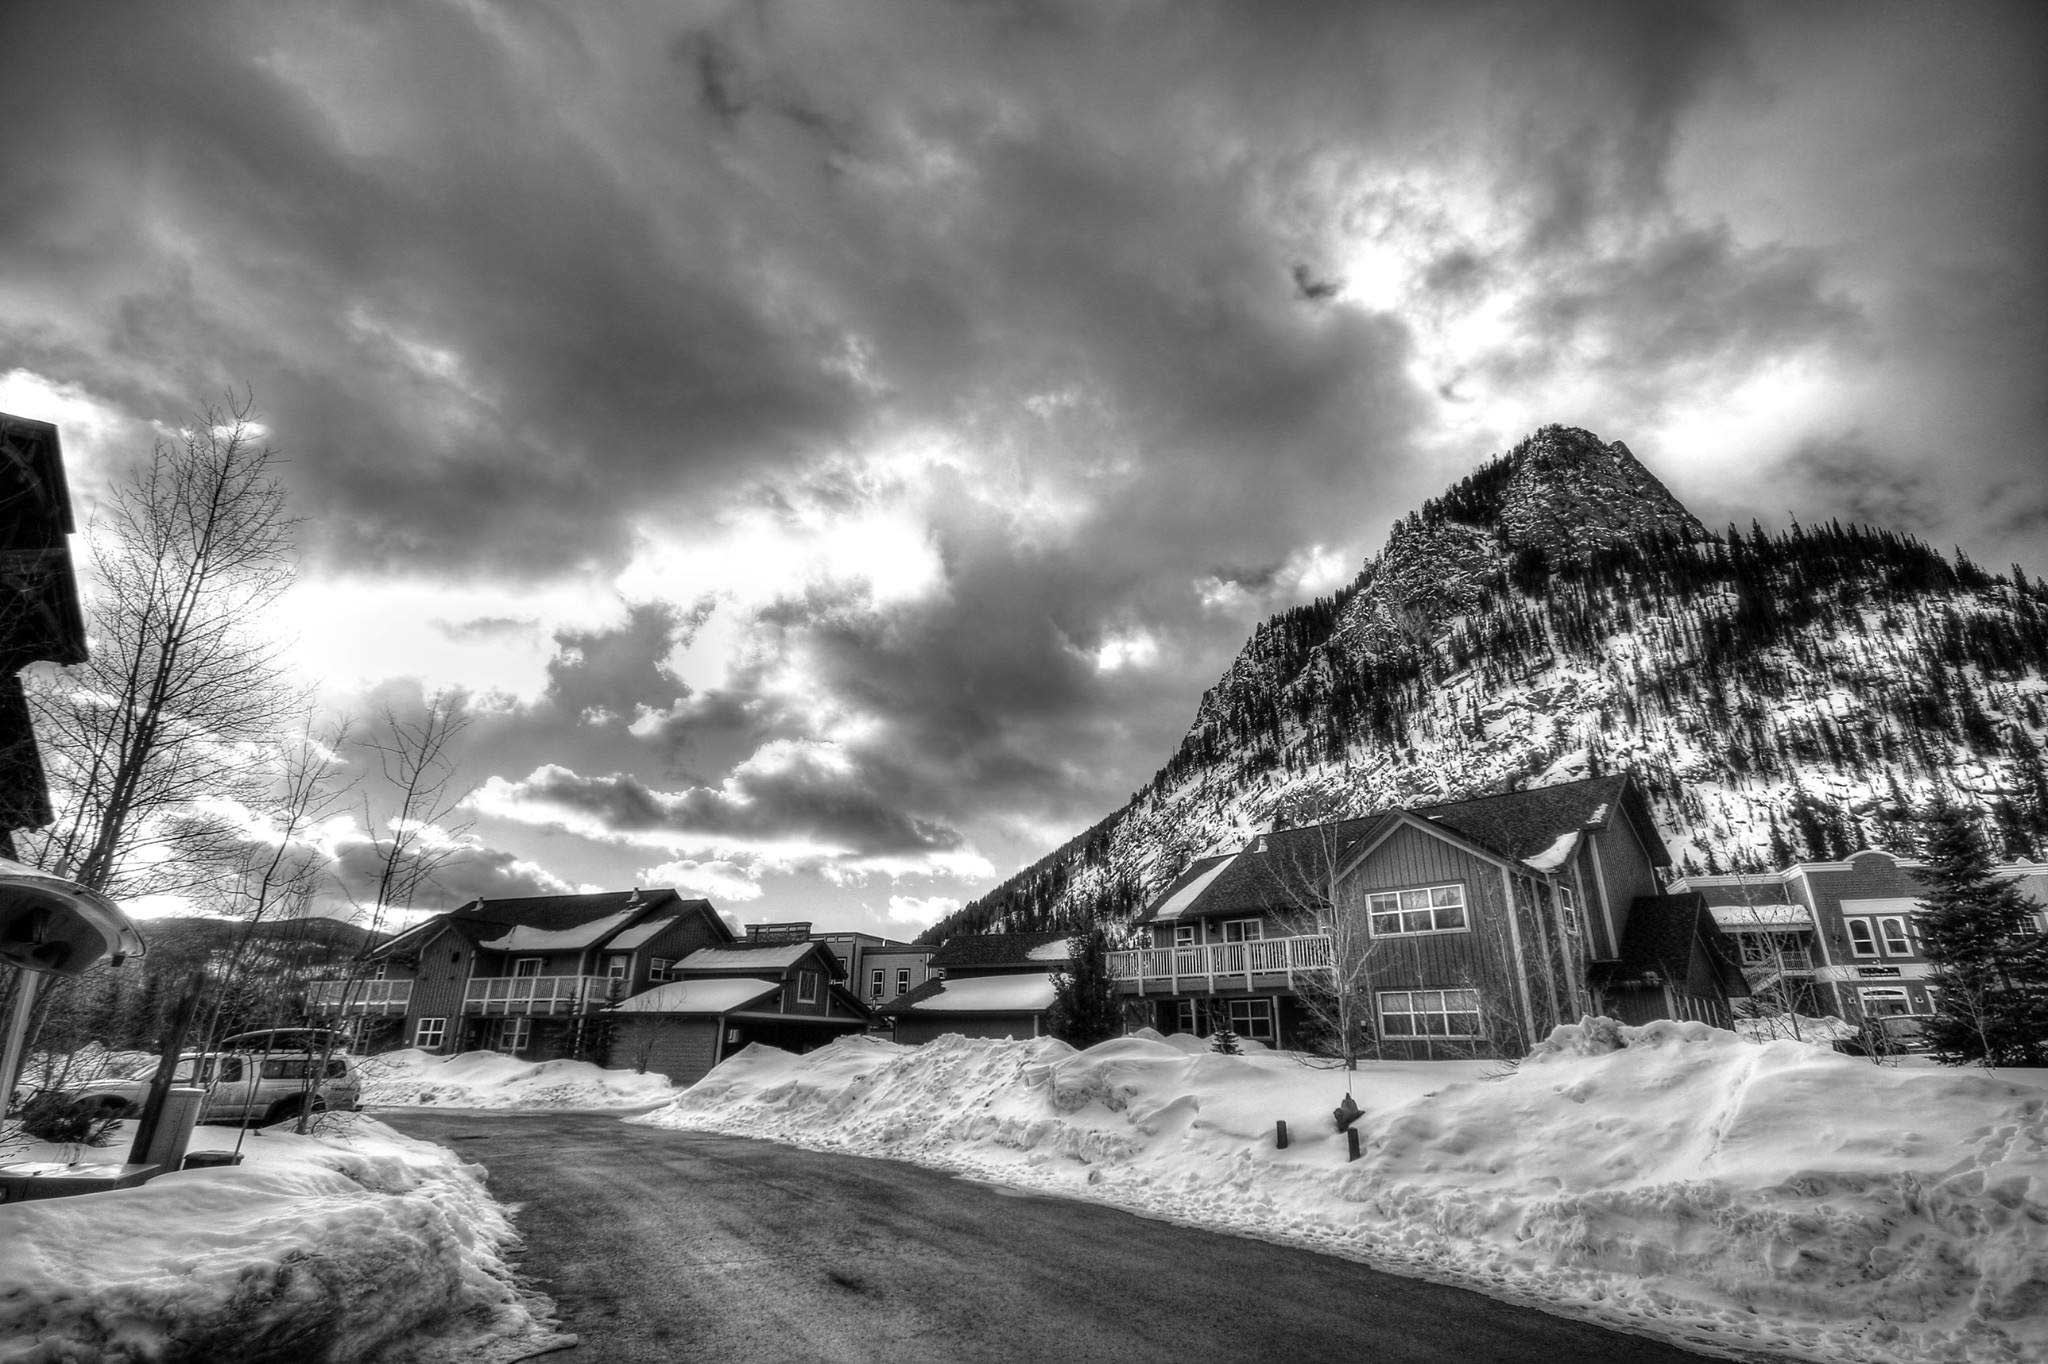
mountain, snow, cloud, black and white, sky, photography, darkness, monochrome, rural area, monochrome photography